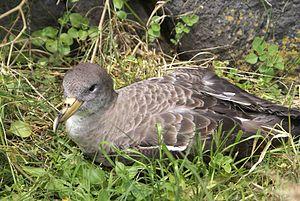
Le Puffin cendré est une espèce d'oiseaux de la famille des Procellariidae.